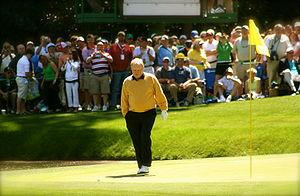
Le Masters est l'un des quatre tournois annuels qui composent le Grand Chelem dans le golf professionnel masculin mondial. Disputé traditionnellement la seconde semaine d'avril, il est le premier des quatre chelems de l'année. Contrairement aux trois autres majeurs, il se déroule toujours au même endroit : à l'Augusta National Golf Club, golf privé à Augusta en Géorgie. Le tournoi fut créé par Clifford Roberts et Bobby Jones, ce dernier en est d'ailleurs l'architecte avec Alister MacKenzie. Il est inscrit officiellement au calendrier des trois circuits : le PGA Tour, le Tour européen PGA et le Japan Golf Tour. Le nombre de participants est plus restreint que lors des autres tournois du Grand Chelem car ceux-ci doivent être invités par l'Augusta National Golf Club.